Abilkhan Kasteev

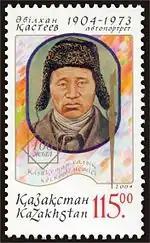
Self-portrait of Abylkhan Kasteyev on a Kazakhstani stamp, 2004.

Abilkhan Kasteev ("Äbılhan Qasteev"; January 14, 1904 – November 2, 1973) was a Soviet and Kazakhstani painter. He was highly decorated, being awarded the title of National Artist of the Kazakh SSR, and was a Laureate of the Shoqan Walikhanov State Prize of the Kazakh SSR. He was awarded the Order of the October Revolution, and two Orders of the Red Banner of Labour.